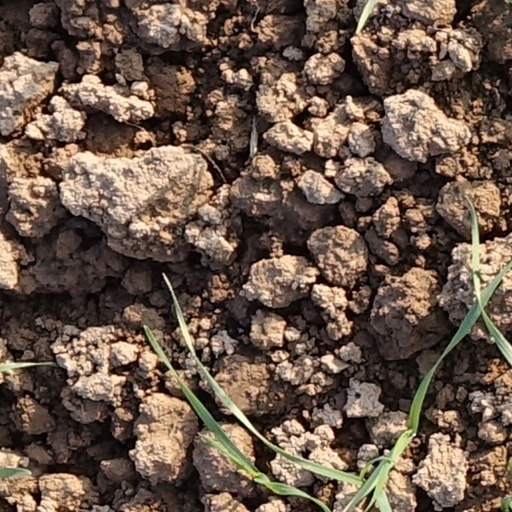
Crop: wheat